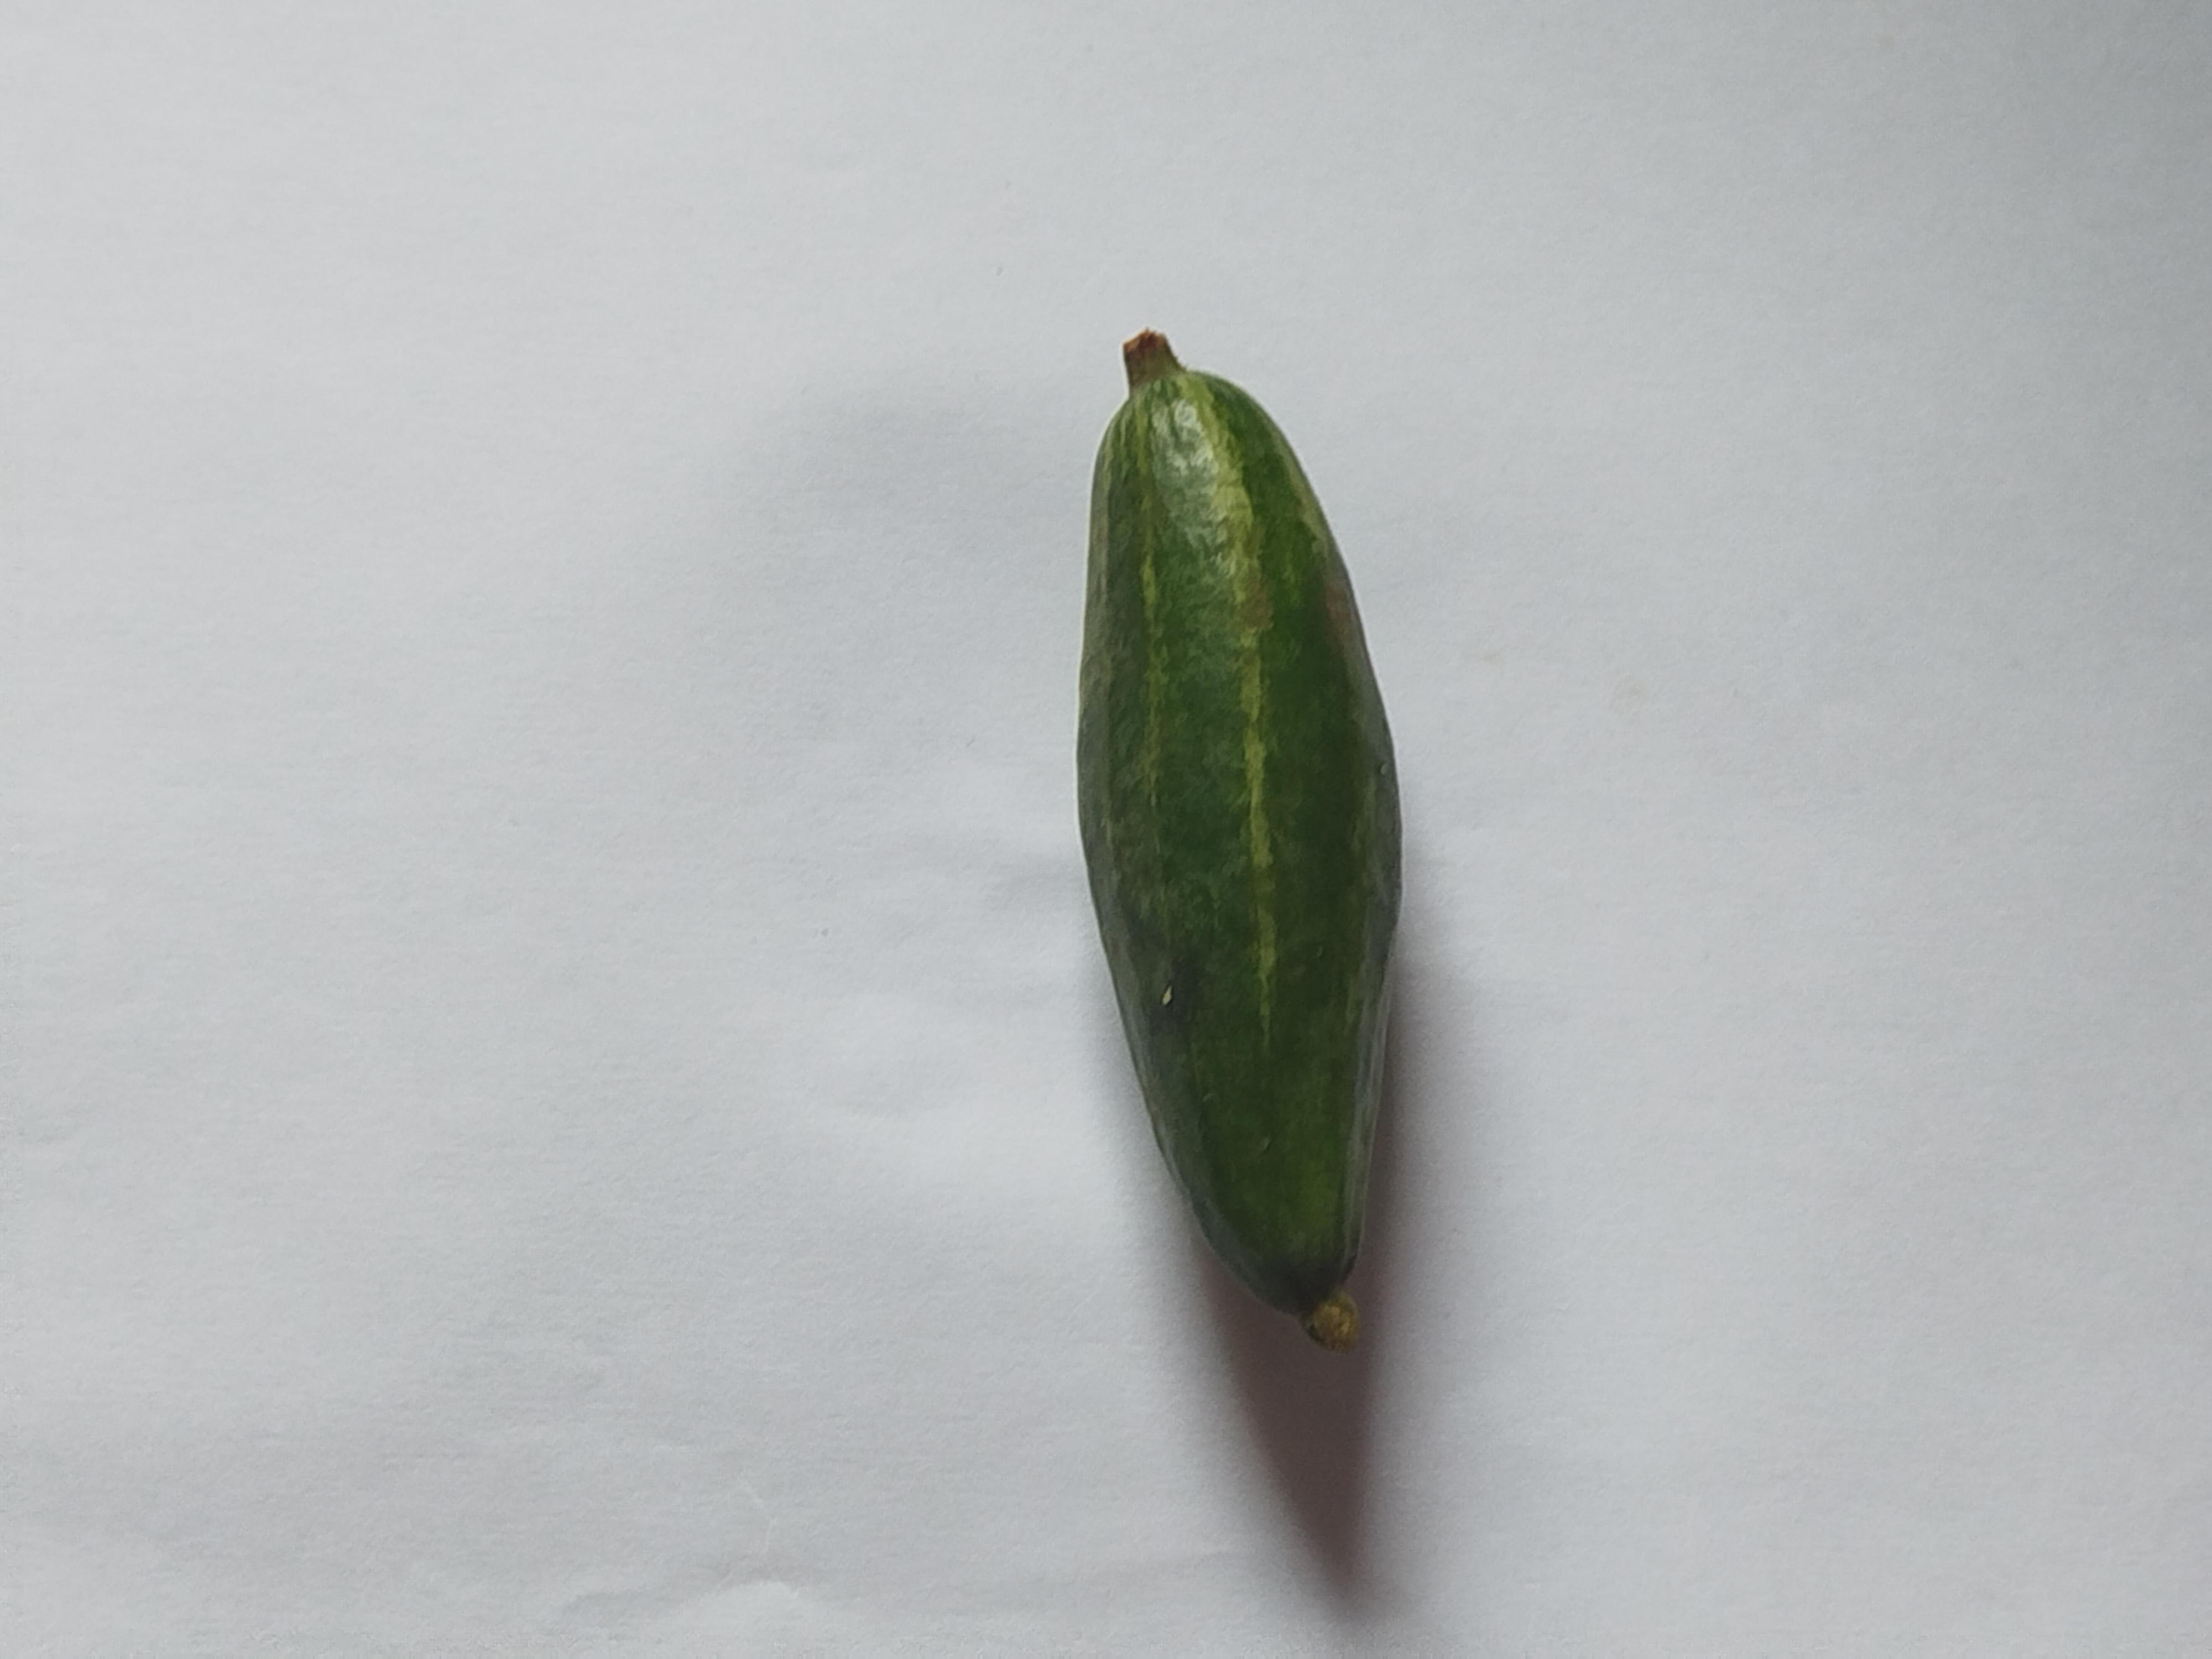
Label: Pointed gourd